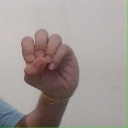
अक्षर: उ